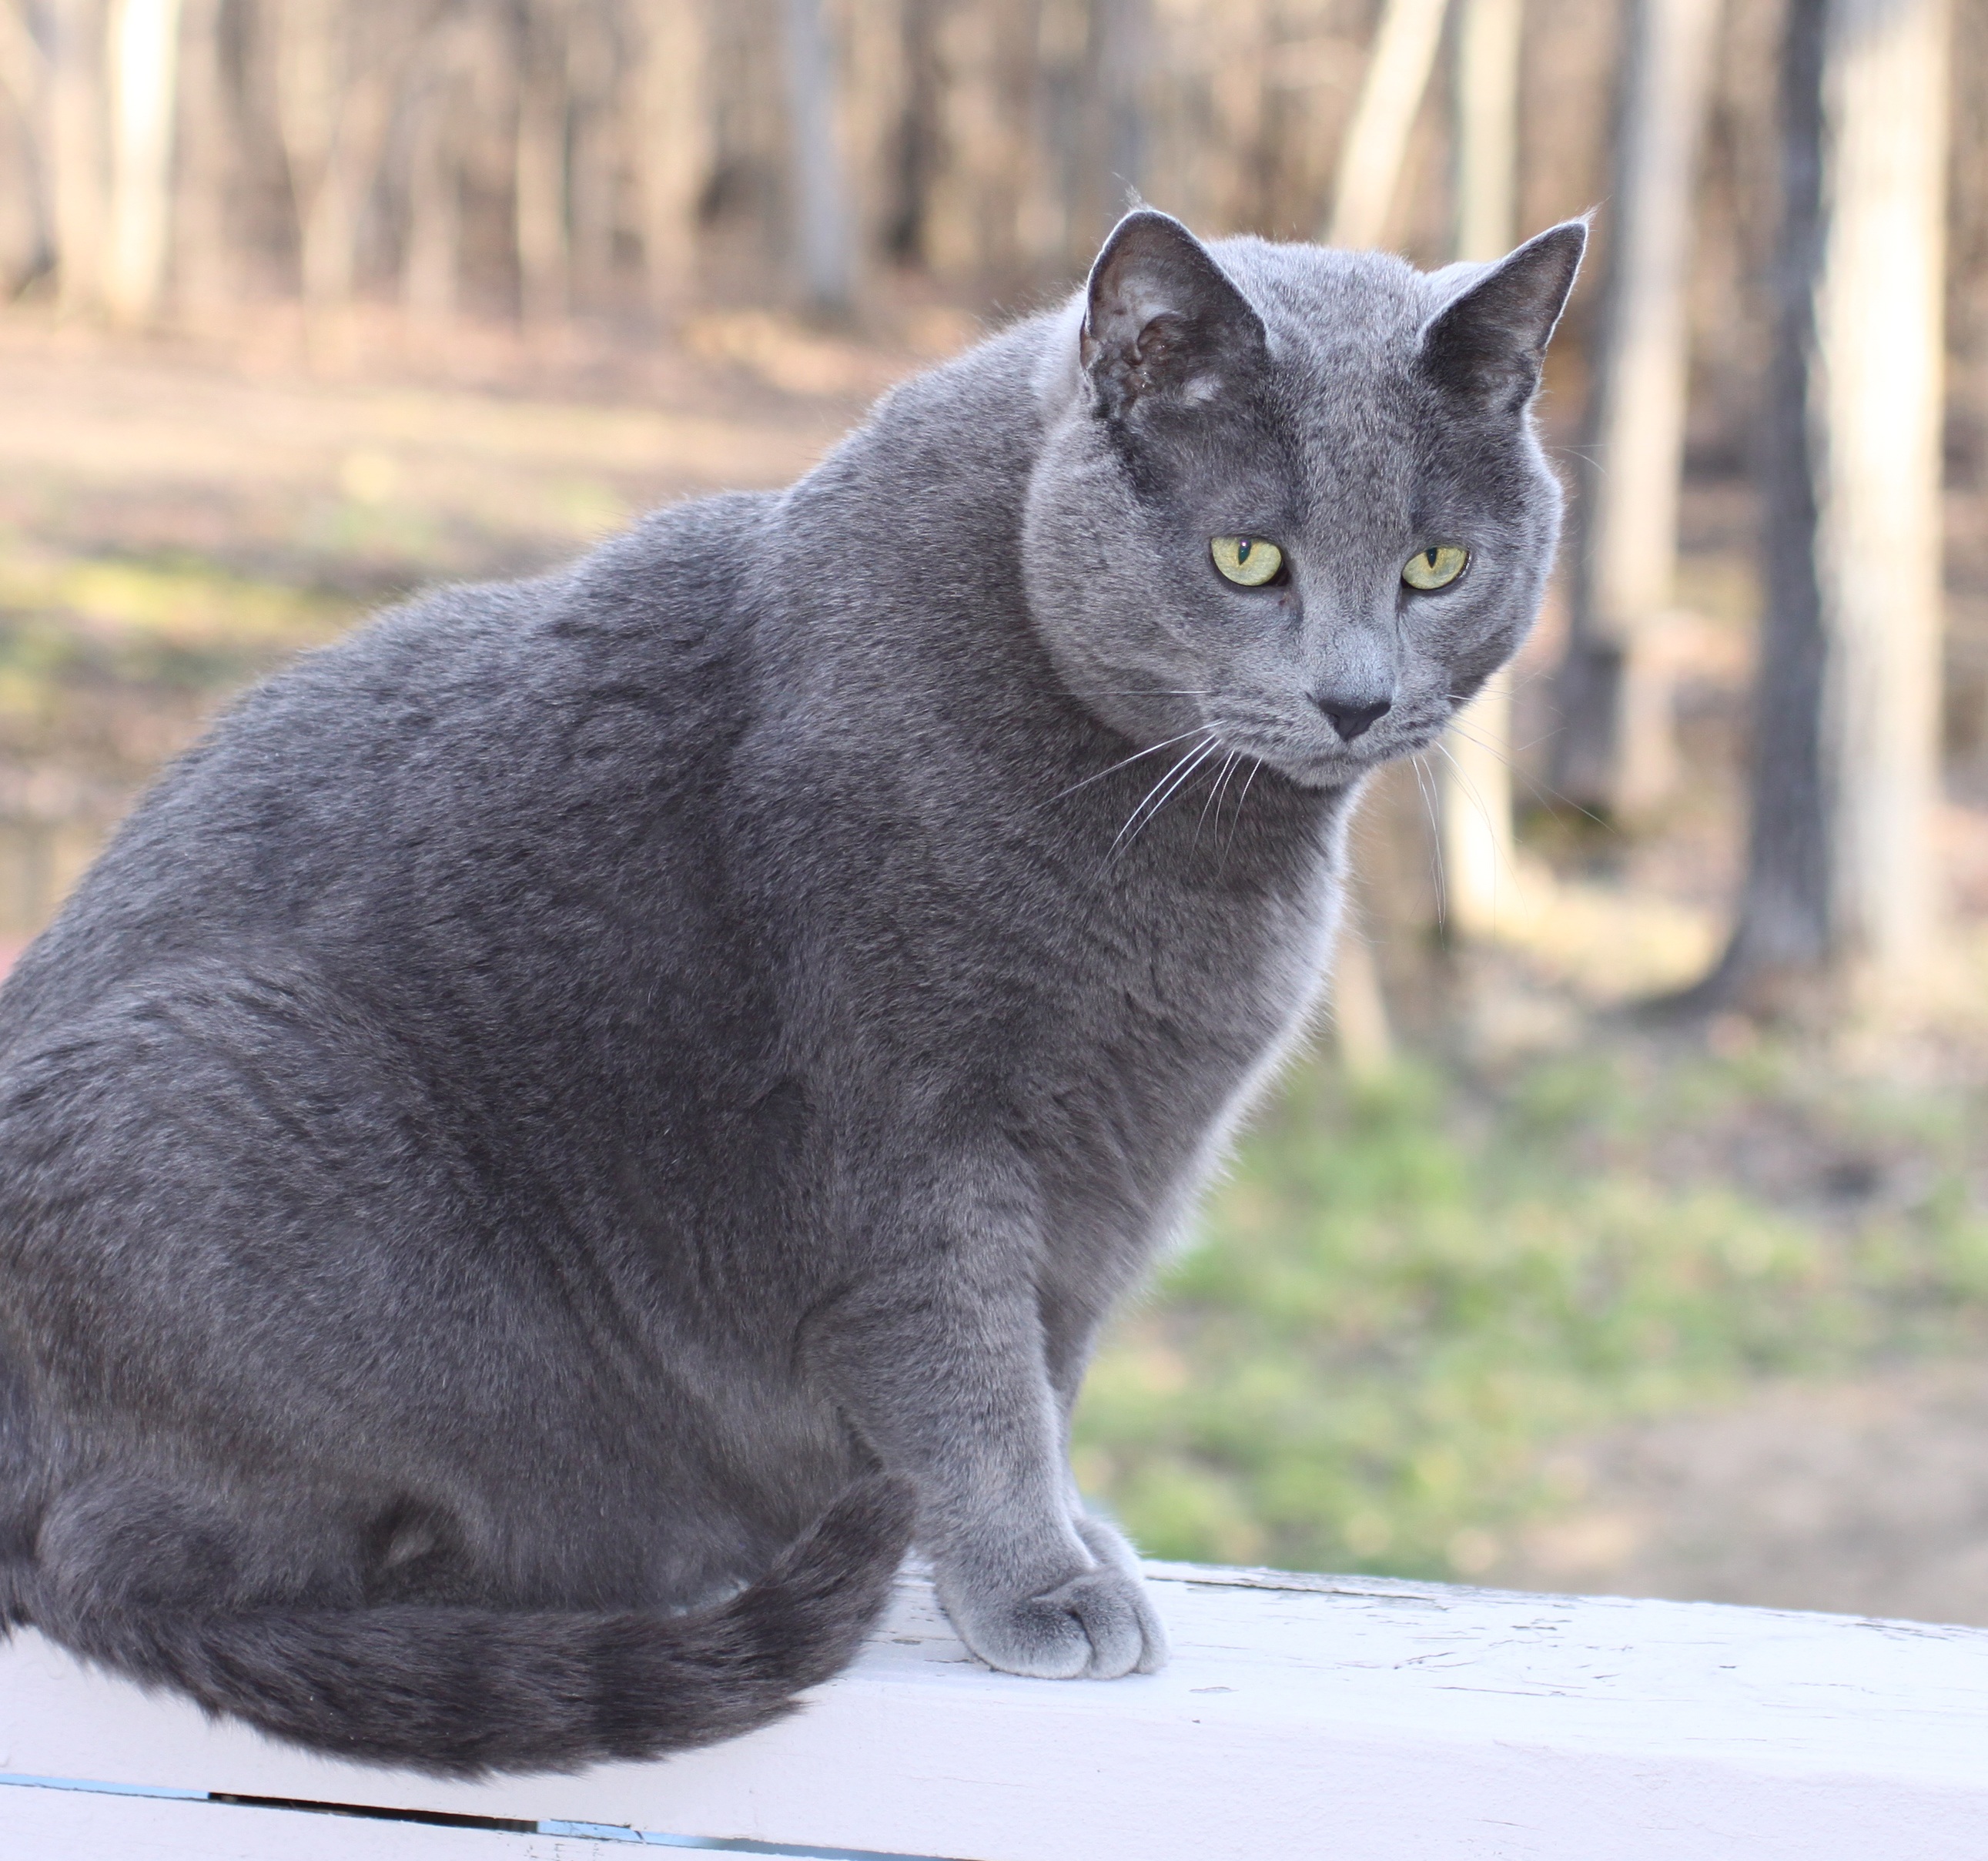
nature, hair, cute, male, pet, fur, cat, mammal, gray, black cat, fauna, sunny, outside, nose, eyes, whiskers, fat, hybrid, ears, vertebrate, domestic, large, gentle, rescue, burmese, european shorthair, chartreux, russian blue, wild cat, korat, small to medium sized cats, cat like mammal, nebelung, domestic short haired cat